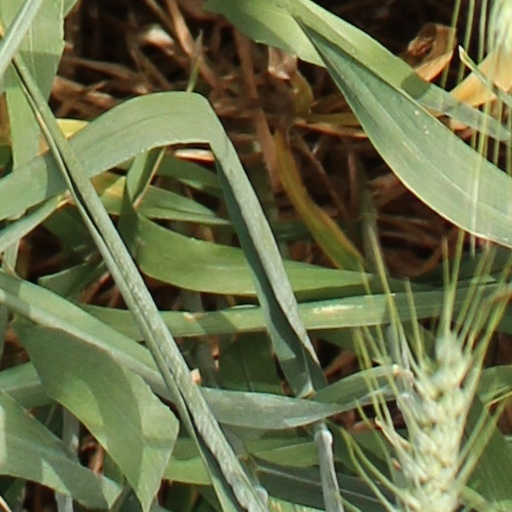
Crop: wheat